Beret

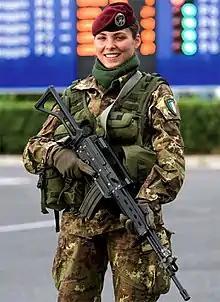
A soldier of the Italian Folgore Brigade wearing a beret.

The beret fits snugly around the head, and can be "shaped" in a variety of ways – in the Americas it is commonly worn pushed to one side. In Central and South America, local custom usually prescribes the manner of wearing the beret; there is no universal rule and older gentlemen usually wear it squared on the head, jutting forward. It can be worn by both men and women.